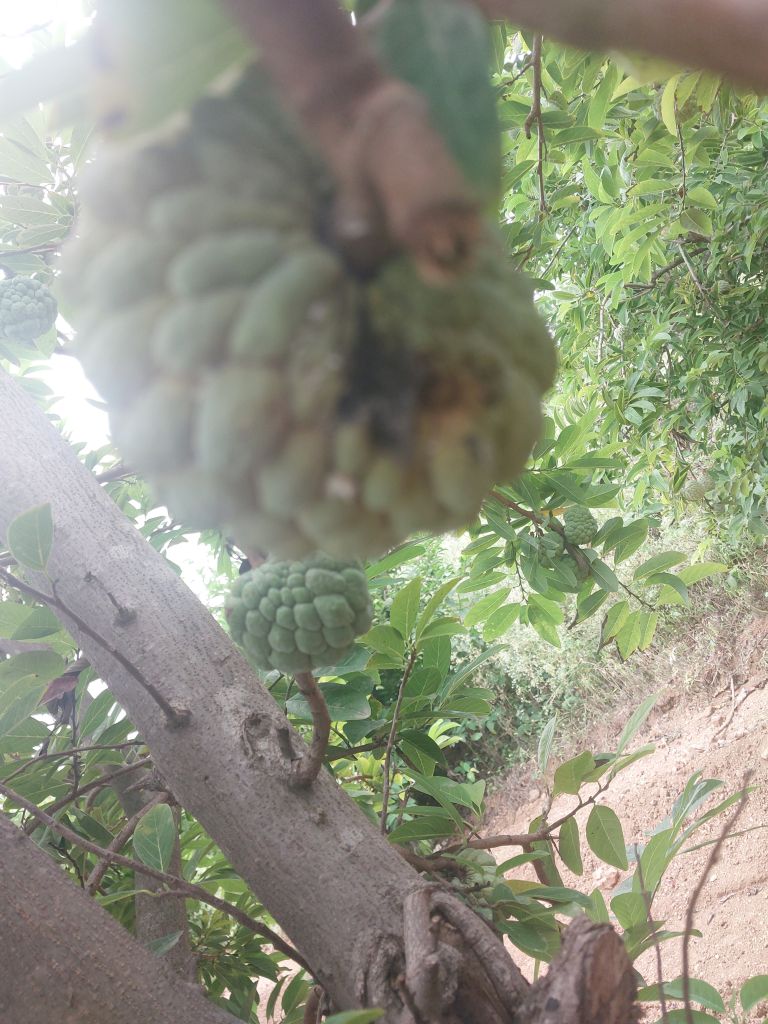
Disease label: Athracnose